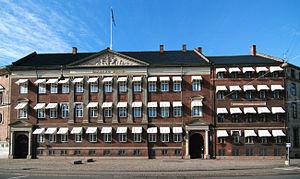
Danske Bank est une des principales banques danoises. Danske Bank détient après l'acquisition en 2001 de BG Bank, près de 50 % du marché bancaire danois. Depuis le milieu des années 1990, la banque a opéré une expansion en dehors du pays, en Norvège, Suède, Finlande, Estonie, Lettonie, Lituanie, Irlande, Australie.